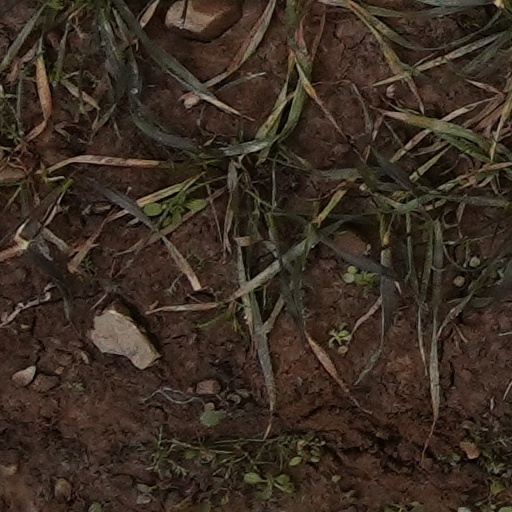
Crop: wheat